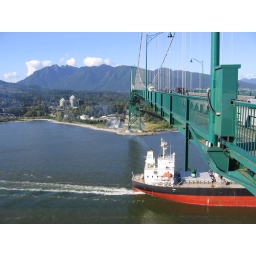
Cargo ship sailing under Lions Gate bridge